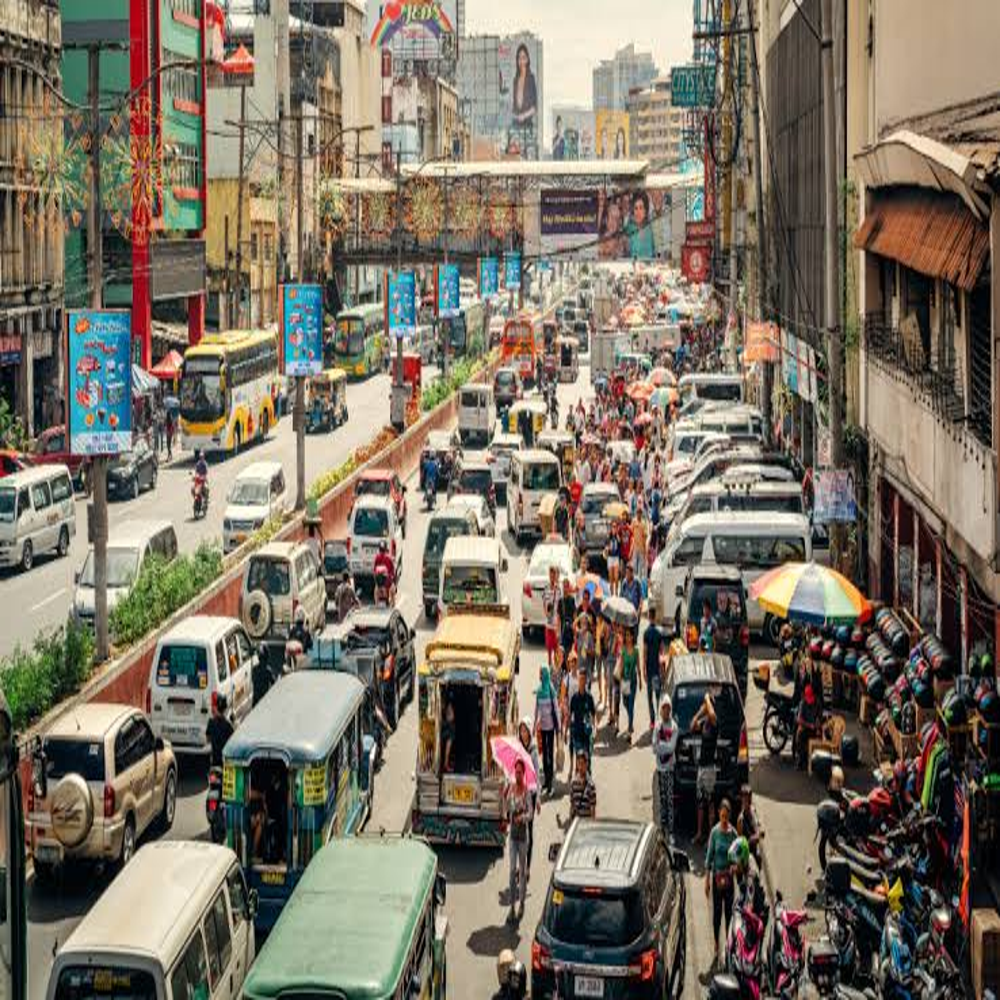
Body of water present: no
Land polluted: no
Water polluted: no
Pollution percentage: 0%